Flora Saini

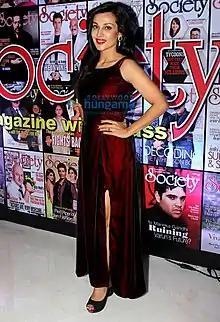
Flora in 2017

Flora Saini, also known by her screen name Asha Saini or Mayuri, is an Indian actress and model. She predominantly works in Telugu and Hindi films, and has also appeared in a number of Kannada and Tamil films.